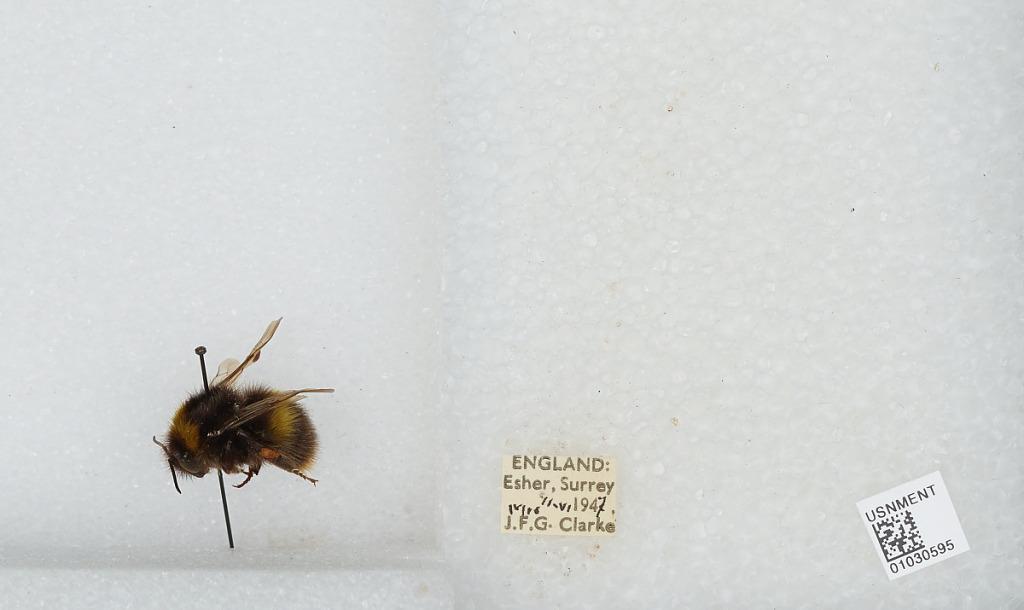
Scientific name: Bombus (Pyrobombus) pratorum (Linnaeus)
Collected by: J. Clarke
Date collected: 1947-6-11
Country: United Kingdom
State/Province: England
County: Surrey
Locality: Esher
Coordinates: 51.3691, -0.365